Russo-Ukrainian War

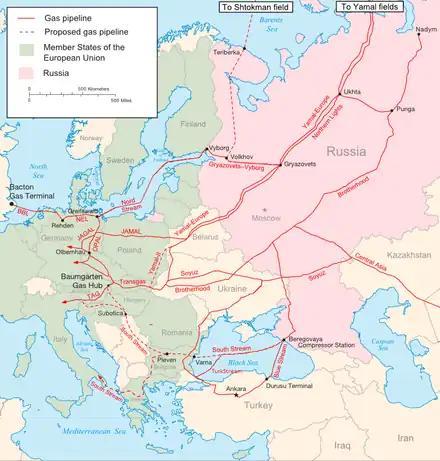
Major Russian natural gas pipelines to Europe

The Pskov-based 76th Guards Air Assault Division of the Russian Airborne Forces allegedly entered Ukrainian territory in August and engaged in a skirmish near Luhansk, suffering 70–80 dead. The Ukrainian Defence Ministry said that they had seized two of the unit's armoured vehicles near Luhansk, and reported destroying another three tanks and two armoured vehicles in other regions.